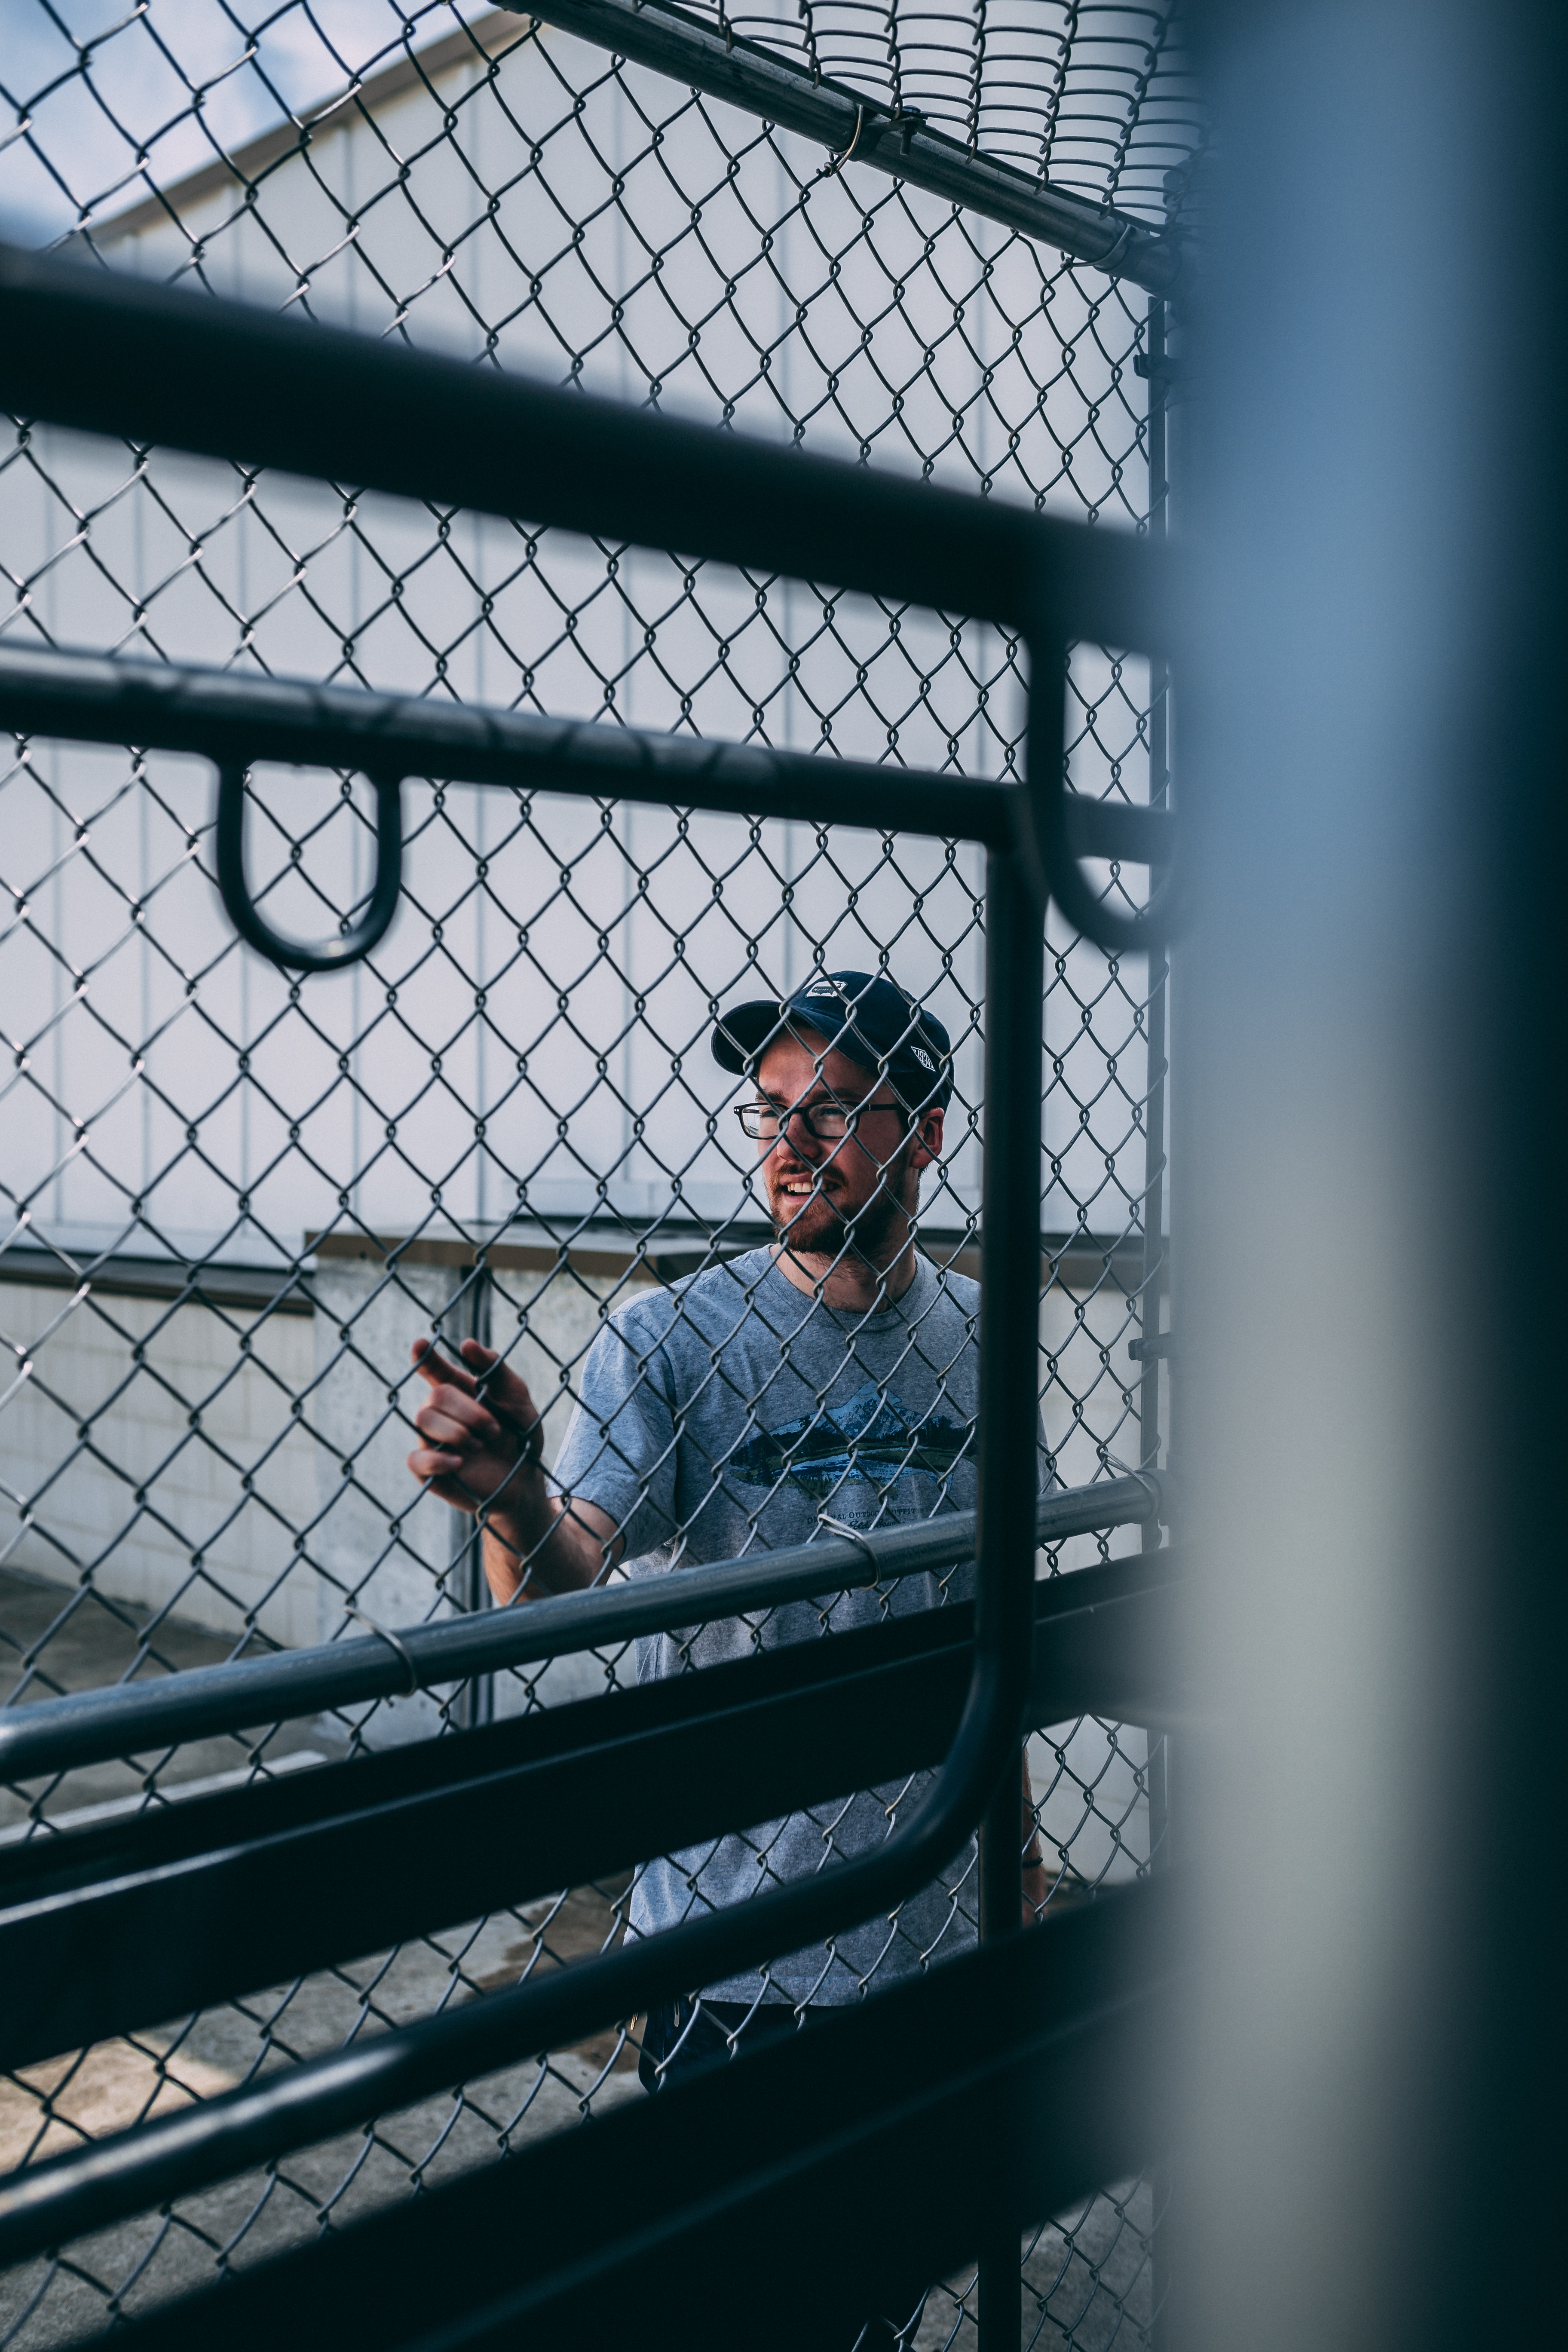
iron, architecture, glass, photography, window, metal, plant